Line 6 (company)

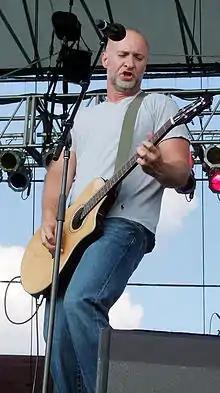
Bob Mould performing with a Line 6 Variax acoustic guitar.

In 2002, Line 6 introduced the Variax line of electric, acoustic, and bass guitars.